The Breeders

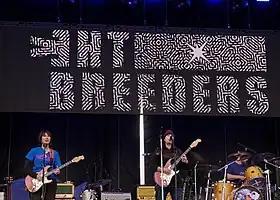
The Breeders performing in 2018

The Breeders are an American alternative rock band based in Dayton, Ohio, consisting of members Kim Deal (rhythm guitar, lead vocals), her twin sister Kelley Deal (lead guitar, vocals), Josephine Wiggs (bass guitar, vocals) and Jim Macpherson (drums).